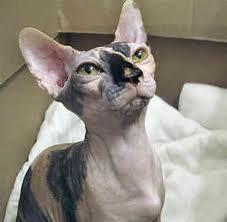
Breed: Sphynx